Eka Dawasaka Api

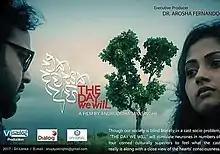

Eka Dawasaka Api (The Day We Will) ("එක දවසක අපි") is a 2018 Sri Lankan Sinhala romantic film directed by Anuruddha Jayasinghe, produced by Vinode Productions and Executive Producer Arosha Fernando for Universal Media. It stars Pubudu Chathuranga and newcomer Nayanathara Wickramaarachchi in lead roles.. Music composed by Navaratne Gamage. The film has been shot around central hills of Sri Lanka, from Mahiyangana, Mawanella and the surrounding areas of Kandy and Peradeniya meanwhile in University of Peradeniya.